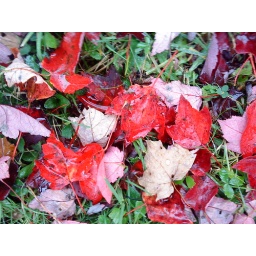
Our plant identification class took a fieldtrip up to a tree nursery in Buffalo